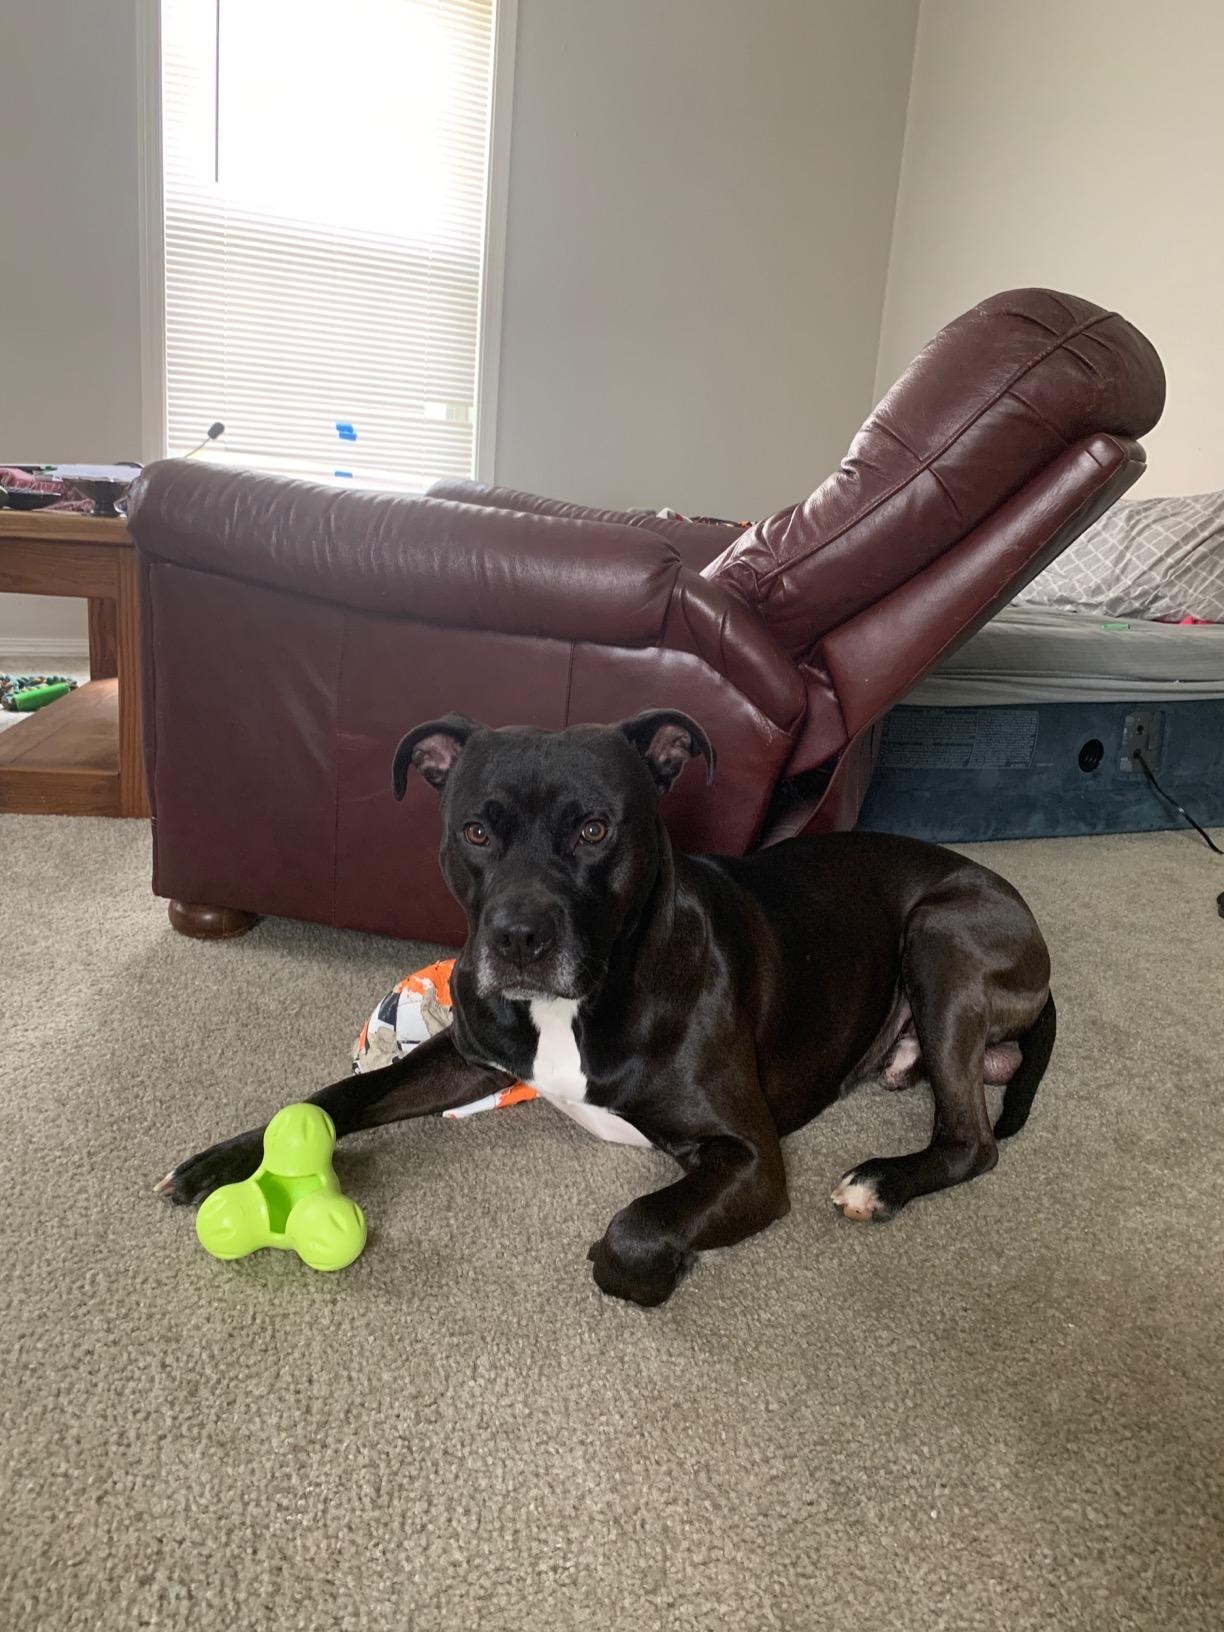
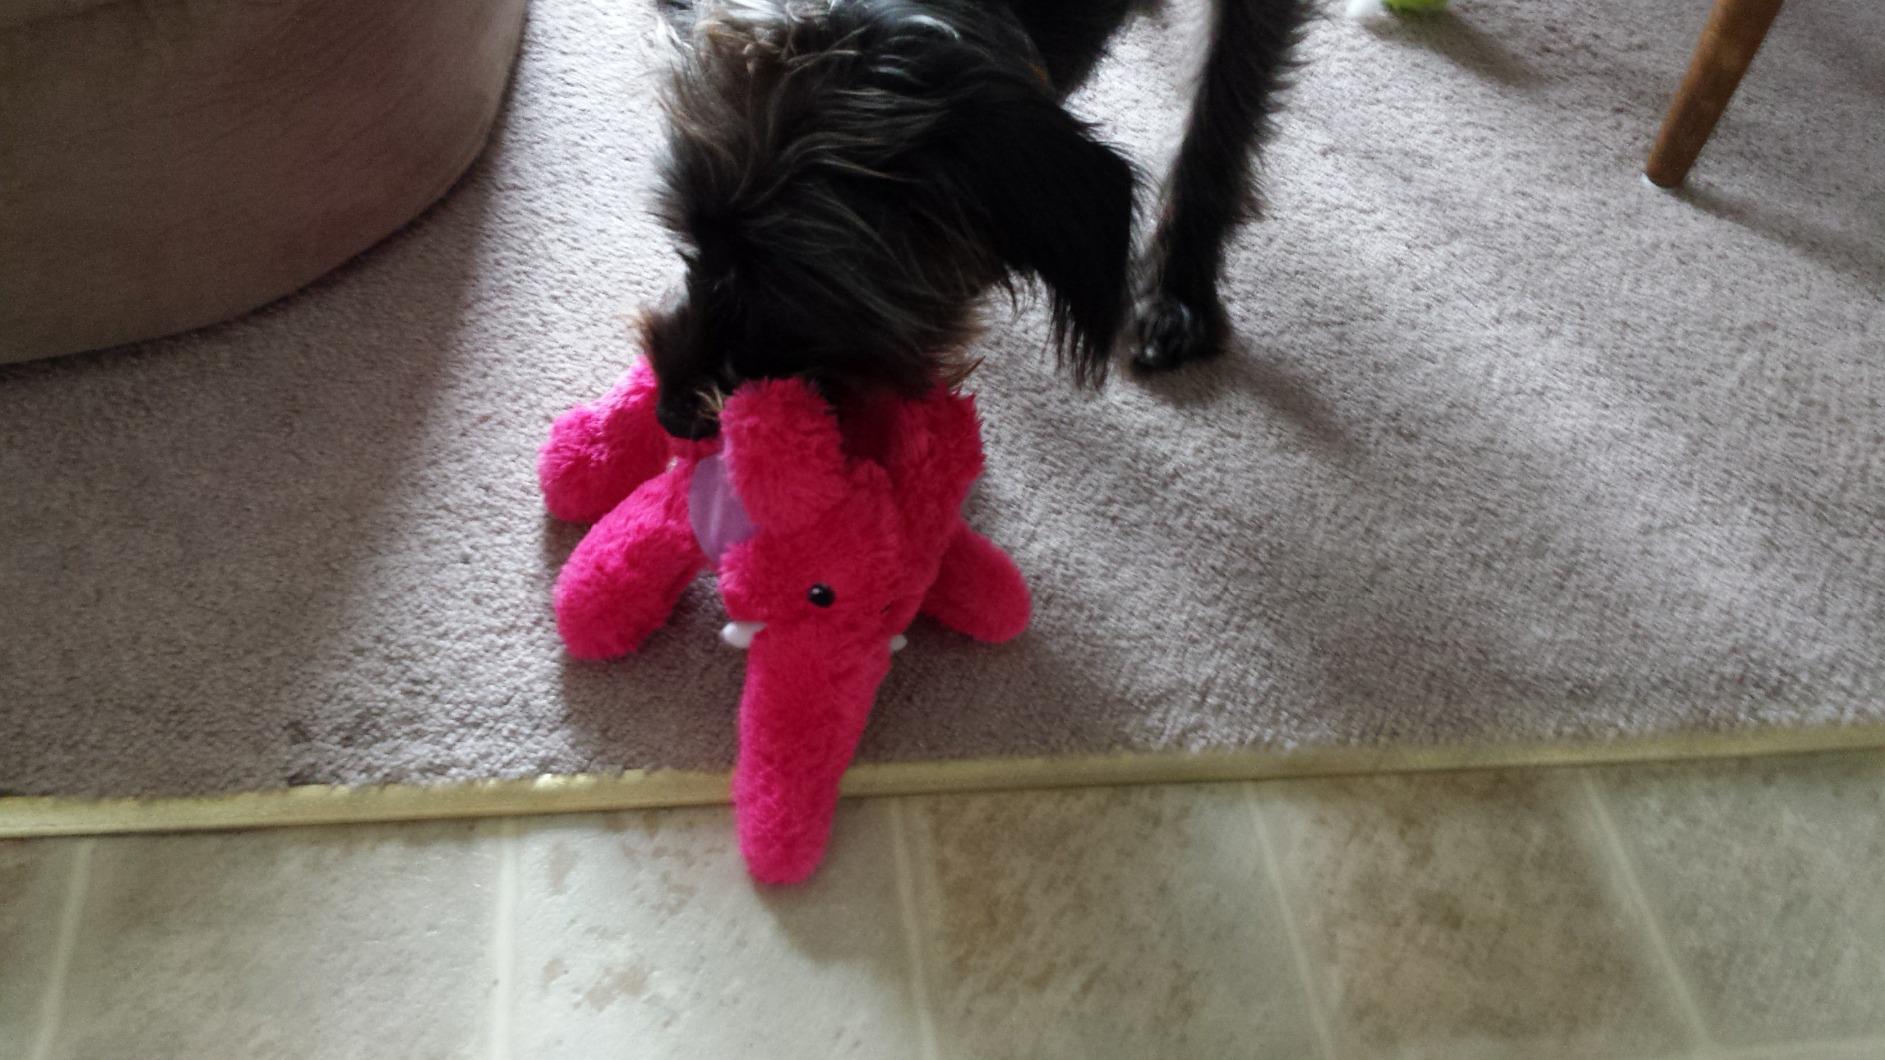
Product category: items_toy
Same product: no